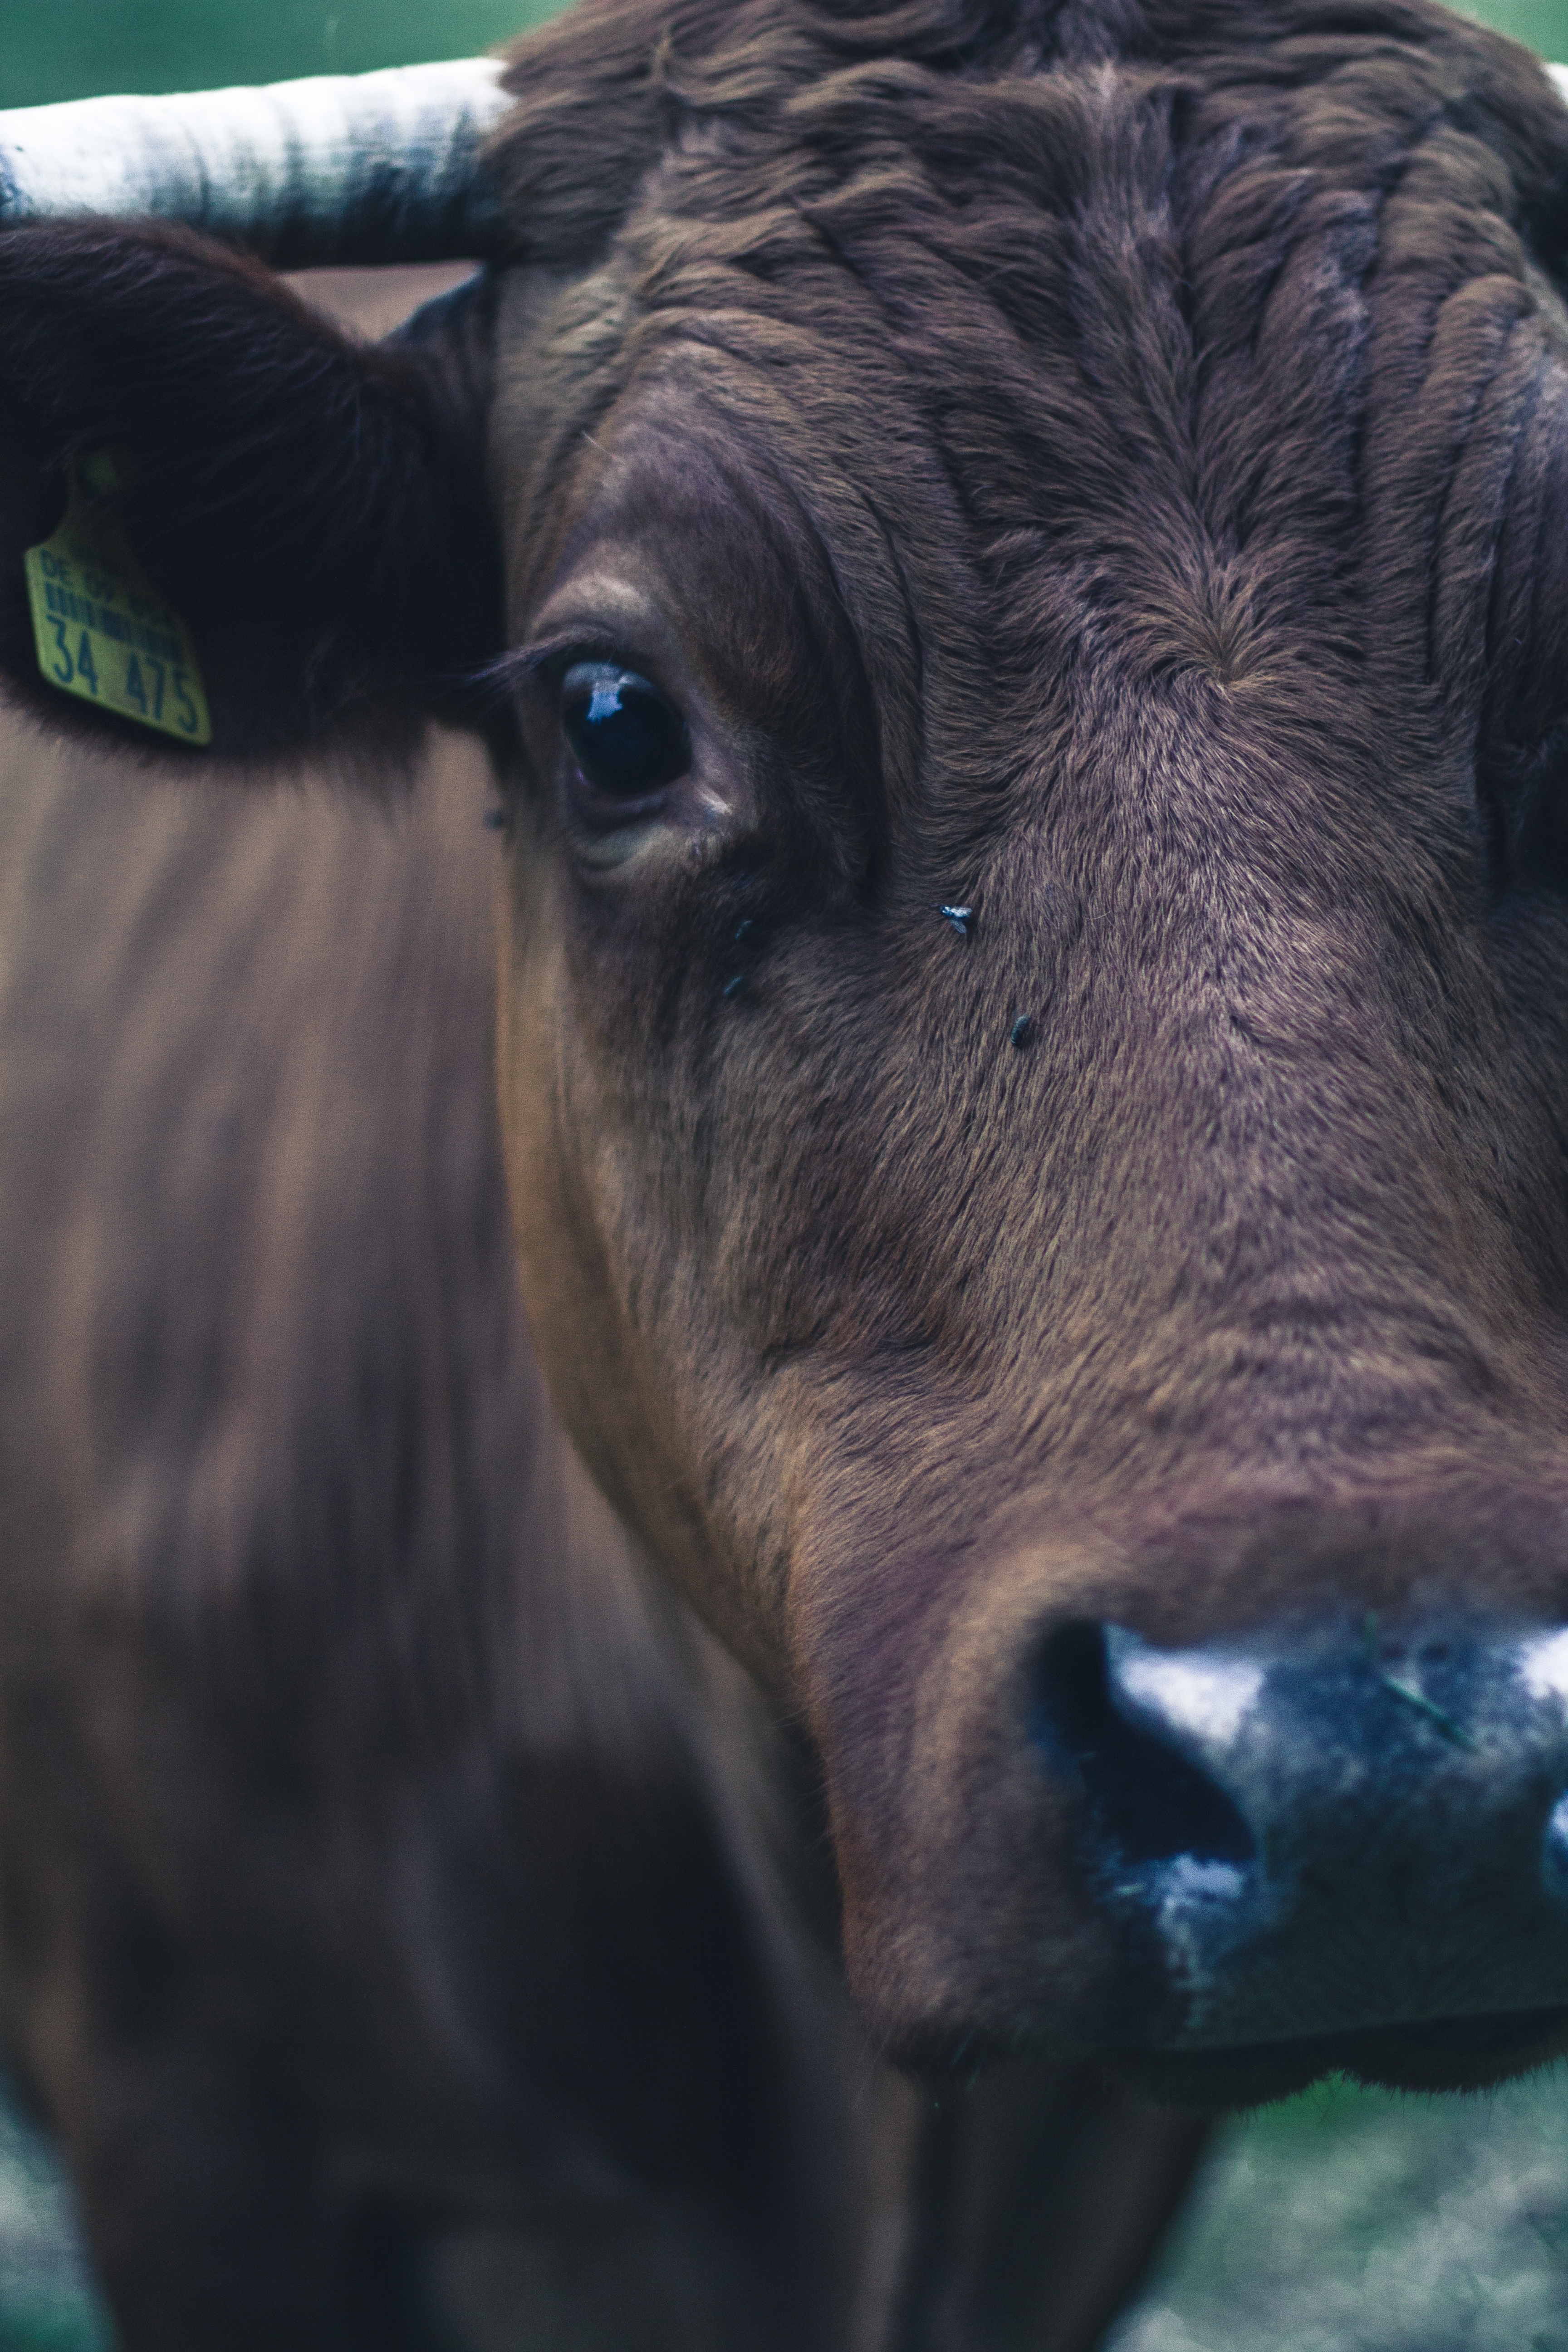
animal, wildlife, cow, pasture, mammal, fauna, close up, bull, snout, eye, vertebrate, water buffalo, cattle like mammal, cow goat family